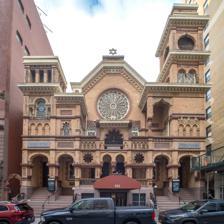
Building: Park East Synagogue
Country: United States of America
Year built: 1890
Modern Orthodox synagogue in Manhattan, New York Park East Synagogue Park East Synagogue in 2021 Religion Affiliation Modern Orthodox Judaism Ecclesiastical or organizational status Synagogue Leadership Rabbi Arthur Schneier Status Active Location Location 163 East 67th Street, Upper East Side , Manhattan , New York City , New York 10065 Country United States Location in Manhattan Geographic coordinates 40°46′1″N 73°57′48″W / 40.76694°N 73.96333°W / 40.76694; -73.96333 Architecture Architect(s) Schneider & Herter Type Synagogue Style Byzantine Revival Moorish Revival Romanesque Revival Date established 1890 (as a congregation) Completed 1890 Dome (s) 2 (since removed) Website parkeastsynagogue .org Park East Synagogue, Congregation Zichron Ephraim U.S. National Register of Historic Places New York City Landmark NRHP reference No. 83001738 Significant dates Added to NRHP August 18, 1983 Designated NYCL January 8, 1980 The Park East Synagogue is a Modern Orthodox Jewish synagogue for Congregation Zichron Ephraim at 163 East 67th Street on the Upper East Side of Manhattan in New York City , New York , United States. Built in 1890, the synagogue building was designated as a New York City Landmark in 1980 and listed on the National Register of Historic Places in 1983. Building Domes were present in 1893 The building was built in 1889–1890. The architects were Schneider and Herter , who designed numerous tenements in Manhattan's Lower East Side and Hell's Kitchen neighborhoods. The building is built in the Moorish Revival style and features a prominent rose window . One of its most remarkable characteristics is the asymmetrical twin towers, as the eastern tower is taller. In comparison, most other synagogues of the period featured twin towers of similar height. The towers are also adorned differently. Each of the towers originally was also topped by a bulbous dome that has since been removed. It is one of fewer than a hundred surviving nineteenth-century American synagogues . The synagogue building is listed on the National Register of Historic Places . Over the doorway, engraved in granite and written in Hebrew, is a verse from Psalm 100 .  "Enter into His Gates with Thanksgiving and into His courts with praise." Clergy Congregation Zichron Ephraim was established by Rabbi Bernard Drachman and Jonas Weil to promote Orthodox Judaism as an alternative to Reform Judaism popular on the Upper East Side. Rabbi Drachman served as spiritual leader for fifty-one years. He died in 1945. Rabbi Zev Zahavy was appointed rabbi of the synagogue on September 1, 1952. He was known as a dynamic spokesman for Orthodox Judaism and many of his sermons were reported on in the New York Times. He and his wife Edith, a noted educator, founded the Park East Day School. On March 16, 1957, Robert Briscoe , the Jewish Lord Mayor of Dublin , carrying his tallis bag, visited and prayed at the synagogue on Shabbos morning. Since 1962, the synagogue's rabbi has been Arthur Schneier . Rabbi Schneier serves Park East Synagogue full-time while also drawing a salary from the Appeal of Conscience Foundation he founded. This leadership structure was criticized in 2021 by Daniel L. Kurtz, former head of the Charities Bureau at the New York State Attorney General’s Office, when he alleged that Park East has failed to hold regular membership meetings to ensure financial transparency. Kurtz also alleged that Park East’s trustees are directly appointed not elected, in a process which he has called “blatantly illegal”. Rabbi Harold Einsidler is the religious spiritual organizer; his wife Toby is the office and youth leader. The synagogue's chief cantor is Yitzchak Meir Helfgot . In a letter sent to synagogue membership on October 4, 2021, a group of congregants expressed concern with the synagogue's trajectory and appointed committee which included a longtime assistant rabbi, Benjamin Goldschmidt, the son of Rabbi Pinchas Goldschmidt . Less than two weeks later, Goldschmidt was fired. The dismissal of Goldschmidt sparked a protest within the synagogue community and a public objection from Israeli government minister Yoel Razvozov . In February 2022, Goldschmidt and his wife Avital Chizhik-Goldschmidt announced that they would create the Altneu along with former Park East members. Activities Curricular The Park East Day School educates children from early childhood through eighth grade. Notable events In 2008, Pope Benedict XVI visited the synagogue in the midst of a visit to New York City. This was the third papal visit to a synagogue and the only such visit in the United States. In 2016, members of the synagogue heckled and jeered U.N. Director General Ban Ki-moon as he gave an address in honor of International Holocaust Remembrance Day . Notable members Bernard Drachman Yitzchak Meir Helfgot Henry H. Minskoff Tamir Sapir Edwin Schlossberg Arthur Schneier Stuart Subotnick See also List of New York City Designated Landmarks in Manhattan from 59th to 110th Streets National Register of Historic Places listings in Manhattan from 59th to 110th Streets References